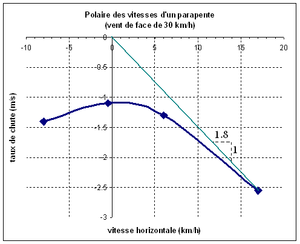
polaire des vitesses par rapport au sol d'un parapente avec 30 km/h de vent de face